Lochmaben Stone

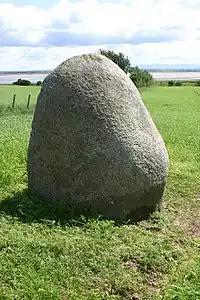
The principal Lochmaben Stone from the north

The stone is referred to as "Clochmabenstane" in 1398, as "Loumabanestane" in 1409, and as "Lochmabenstane" in 1448. The name comes from the Brittonic "clog Mabon", meaning "Mabon's stone", in reference either to the god of that name or to some individual who shared his name with the god. Later, the Scots word "stane" was suffixed to the name, and the initial "C" was dropped (a result of confusion with the name "Lochmaben").